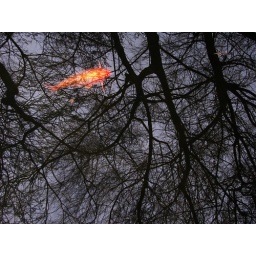
Fish in branches, swimming in the sky